Mina (Italian singer)

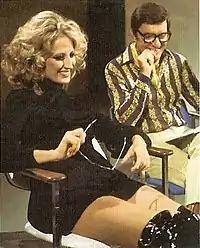
Mina with Lelio Luttazzi in 1969

At the 1961 Sanremo Song Festival, Mina performed two songs. "Io amo, tu ami" ("I Love, You Love") finished fourth and "Le mille bolle blu" ("A Thousand Blue Bubbles") placed fifth. Disappointed with these results, Mina declared her intention of never performing at the Sanremo song festival again.